You're in Love with a Psycho

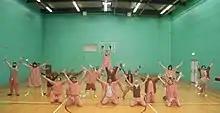
The inmates dancing in the music video

The music video for the single was released on 30 March 2017 and was directed by W.I.Z. It features frequent Kasabian collaborator Noel Fielding and actor Stephen Graham, as well as members of Kasabian and Bhangra dance group Four by Four. They all play inmates of the fictional West Ryder Pauper Lunatic Asylum, a nod to the title of the band's third album. The inmates have become infatuated with the resident nurse, dancing and serenading her to no avail. At the end of the video, it is revealed that the nurse is in fact in love with the inmate played by Graham.